4-6-2

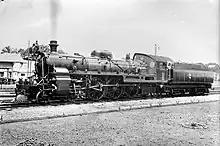
Four-cylinder compound Pacific of the "Staatsspoorwegen" of Java (SS Class 1000 or DKA C53)

The South India Railway (SIR) ordered six YB class and two XB class Pacific locomotives from the Vulcan Foundry in 1928.